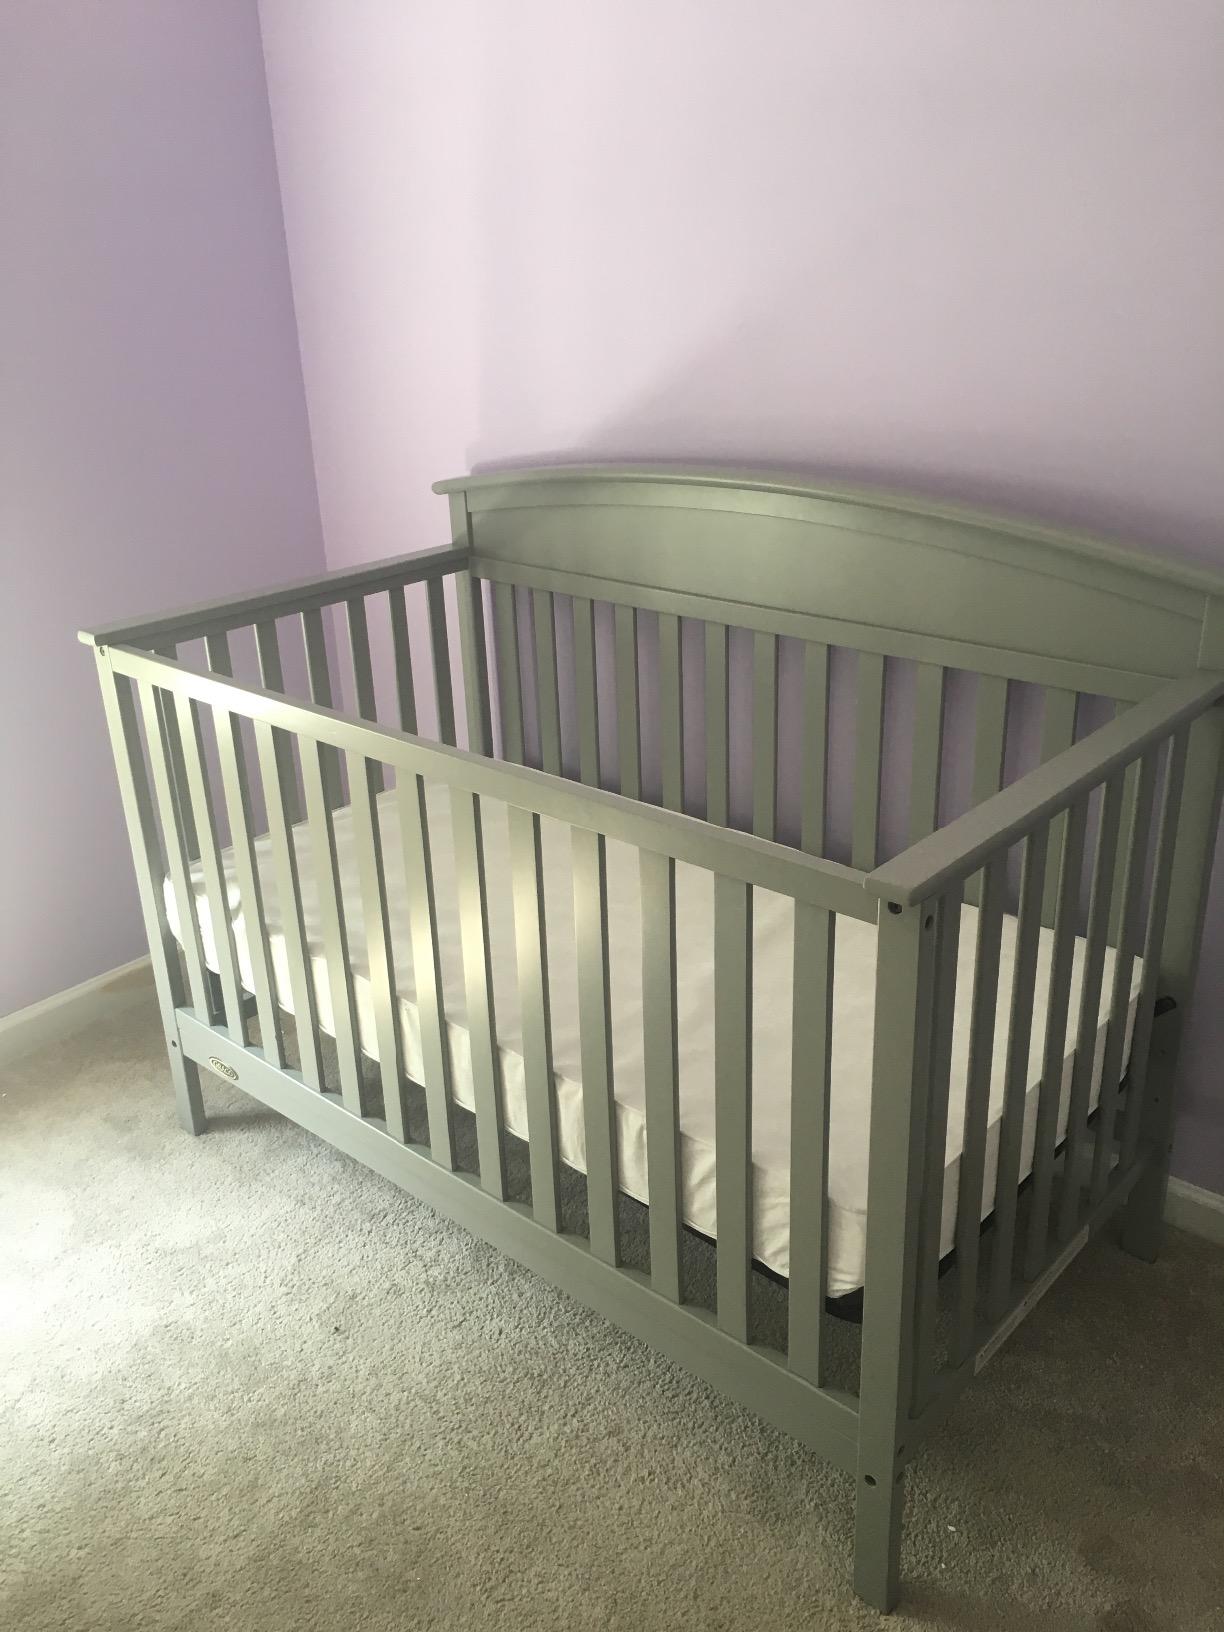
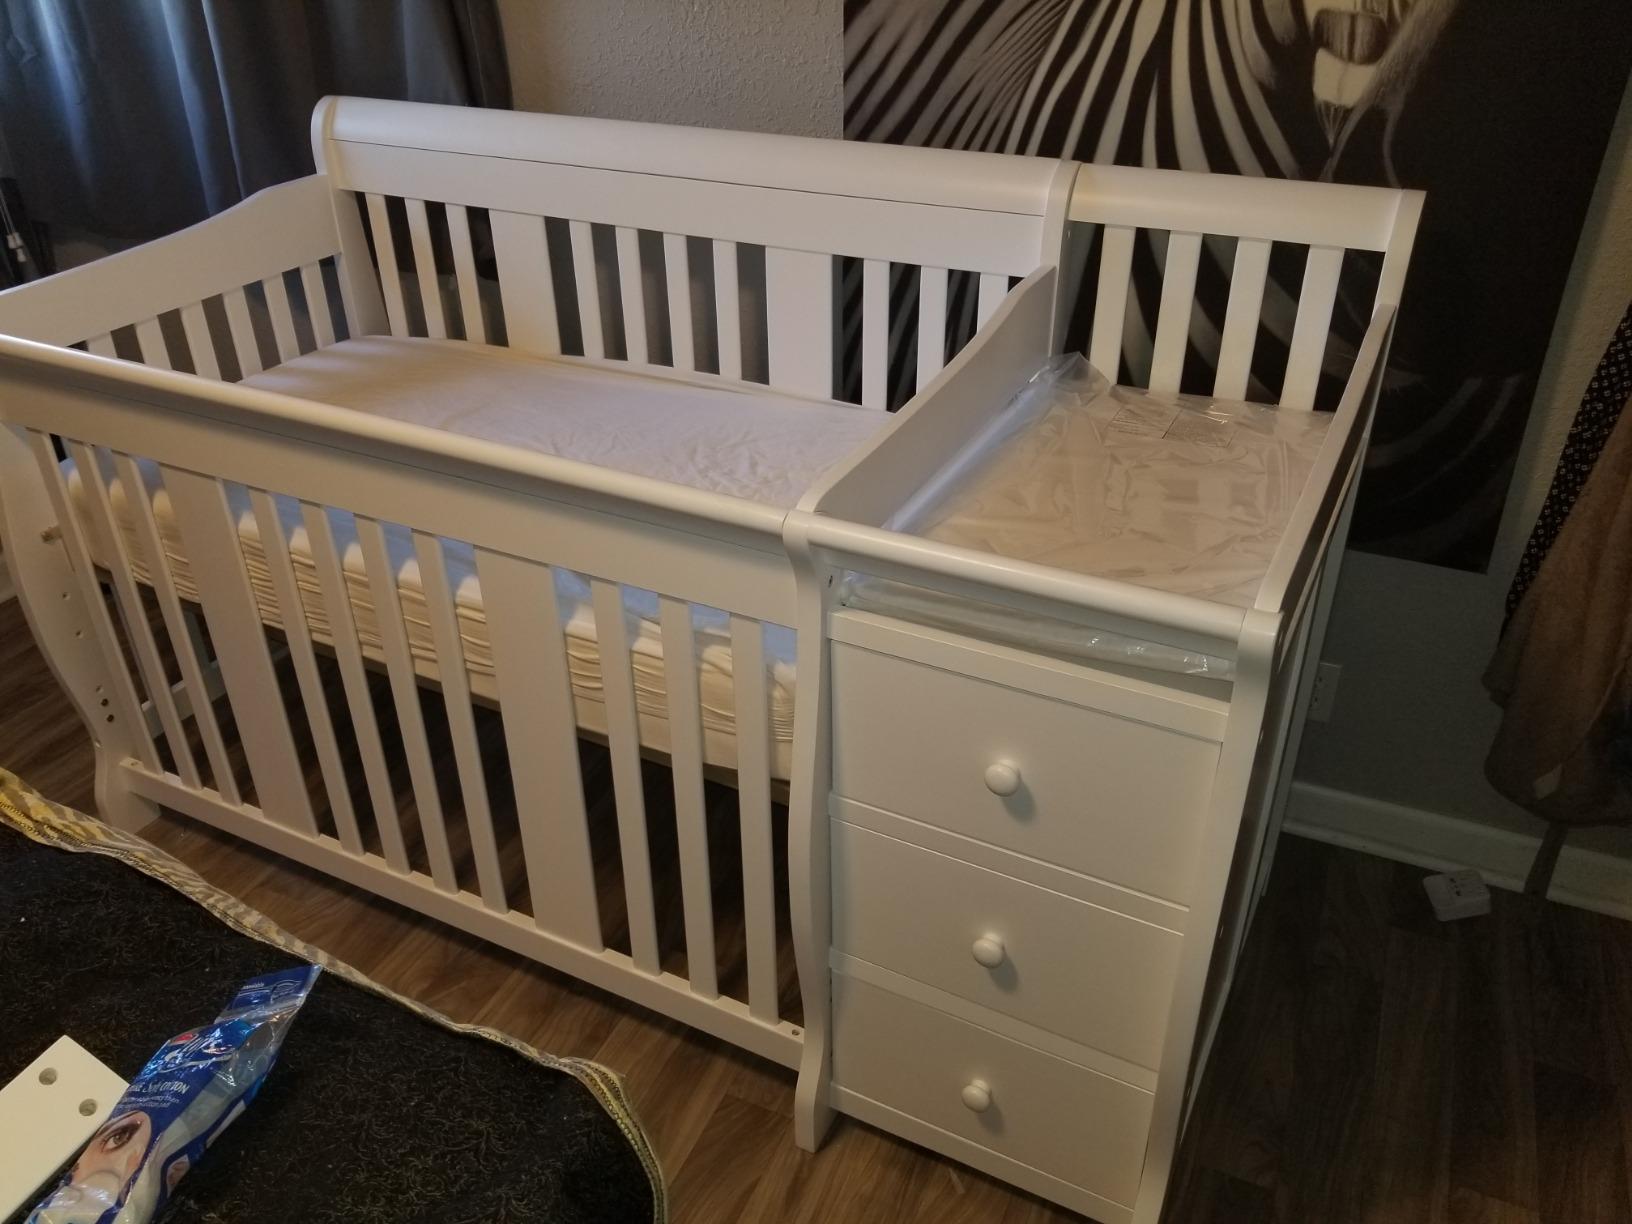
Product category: products_crib
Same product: no